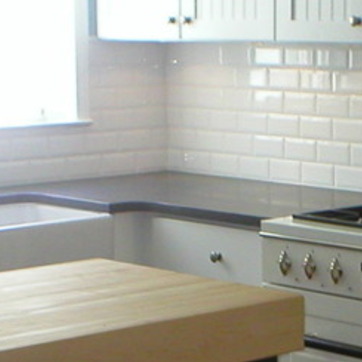
Material: polishedstone